EL/M-2084

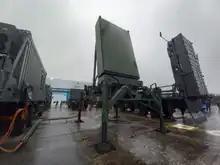
An ELM-2084 antenna of the Vietnamese Air Defence Force. It exhibited alongside a SPYDER-MR battery, which the ELM-2084 acts like a fire-control radar for the respective SPYDER system.

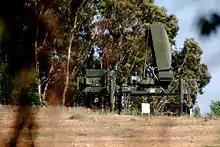
A M-MMR deployed as the FCR of an IRON DOME battery in Israel. Noticeable in this picture is the smaller antenna size

The ELM-2084 is an Israeli ground-based mobile 3D AESA multi-mission radar (MMR) family produced by ELTA, a subsidiary of Israel Aerospace Industries.